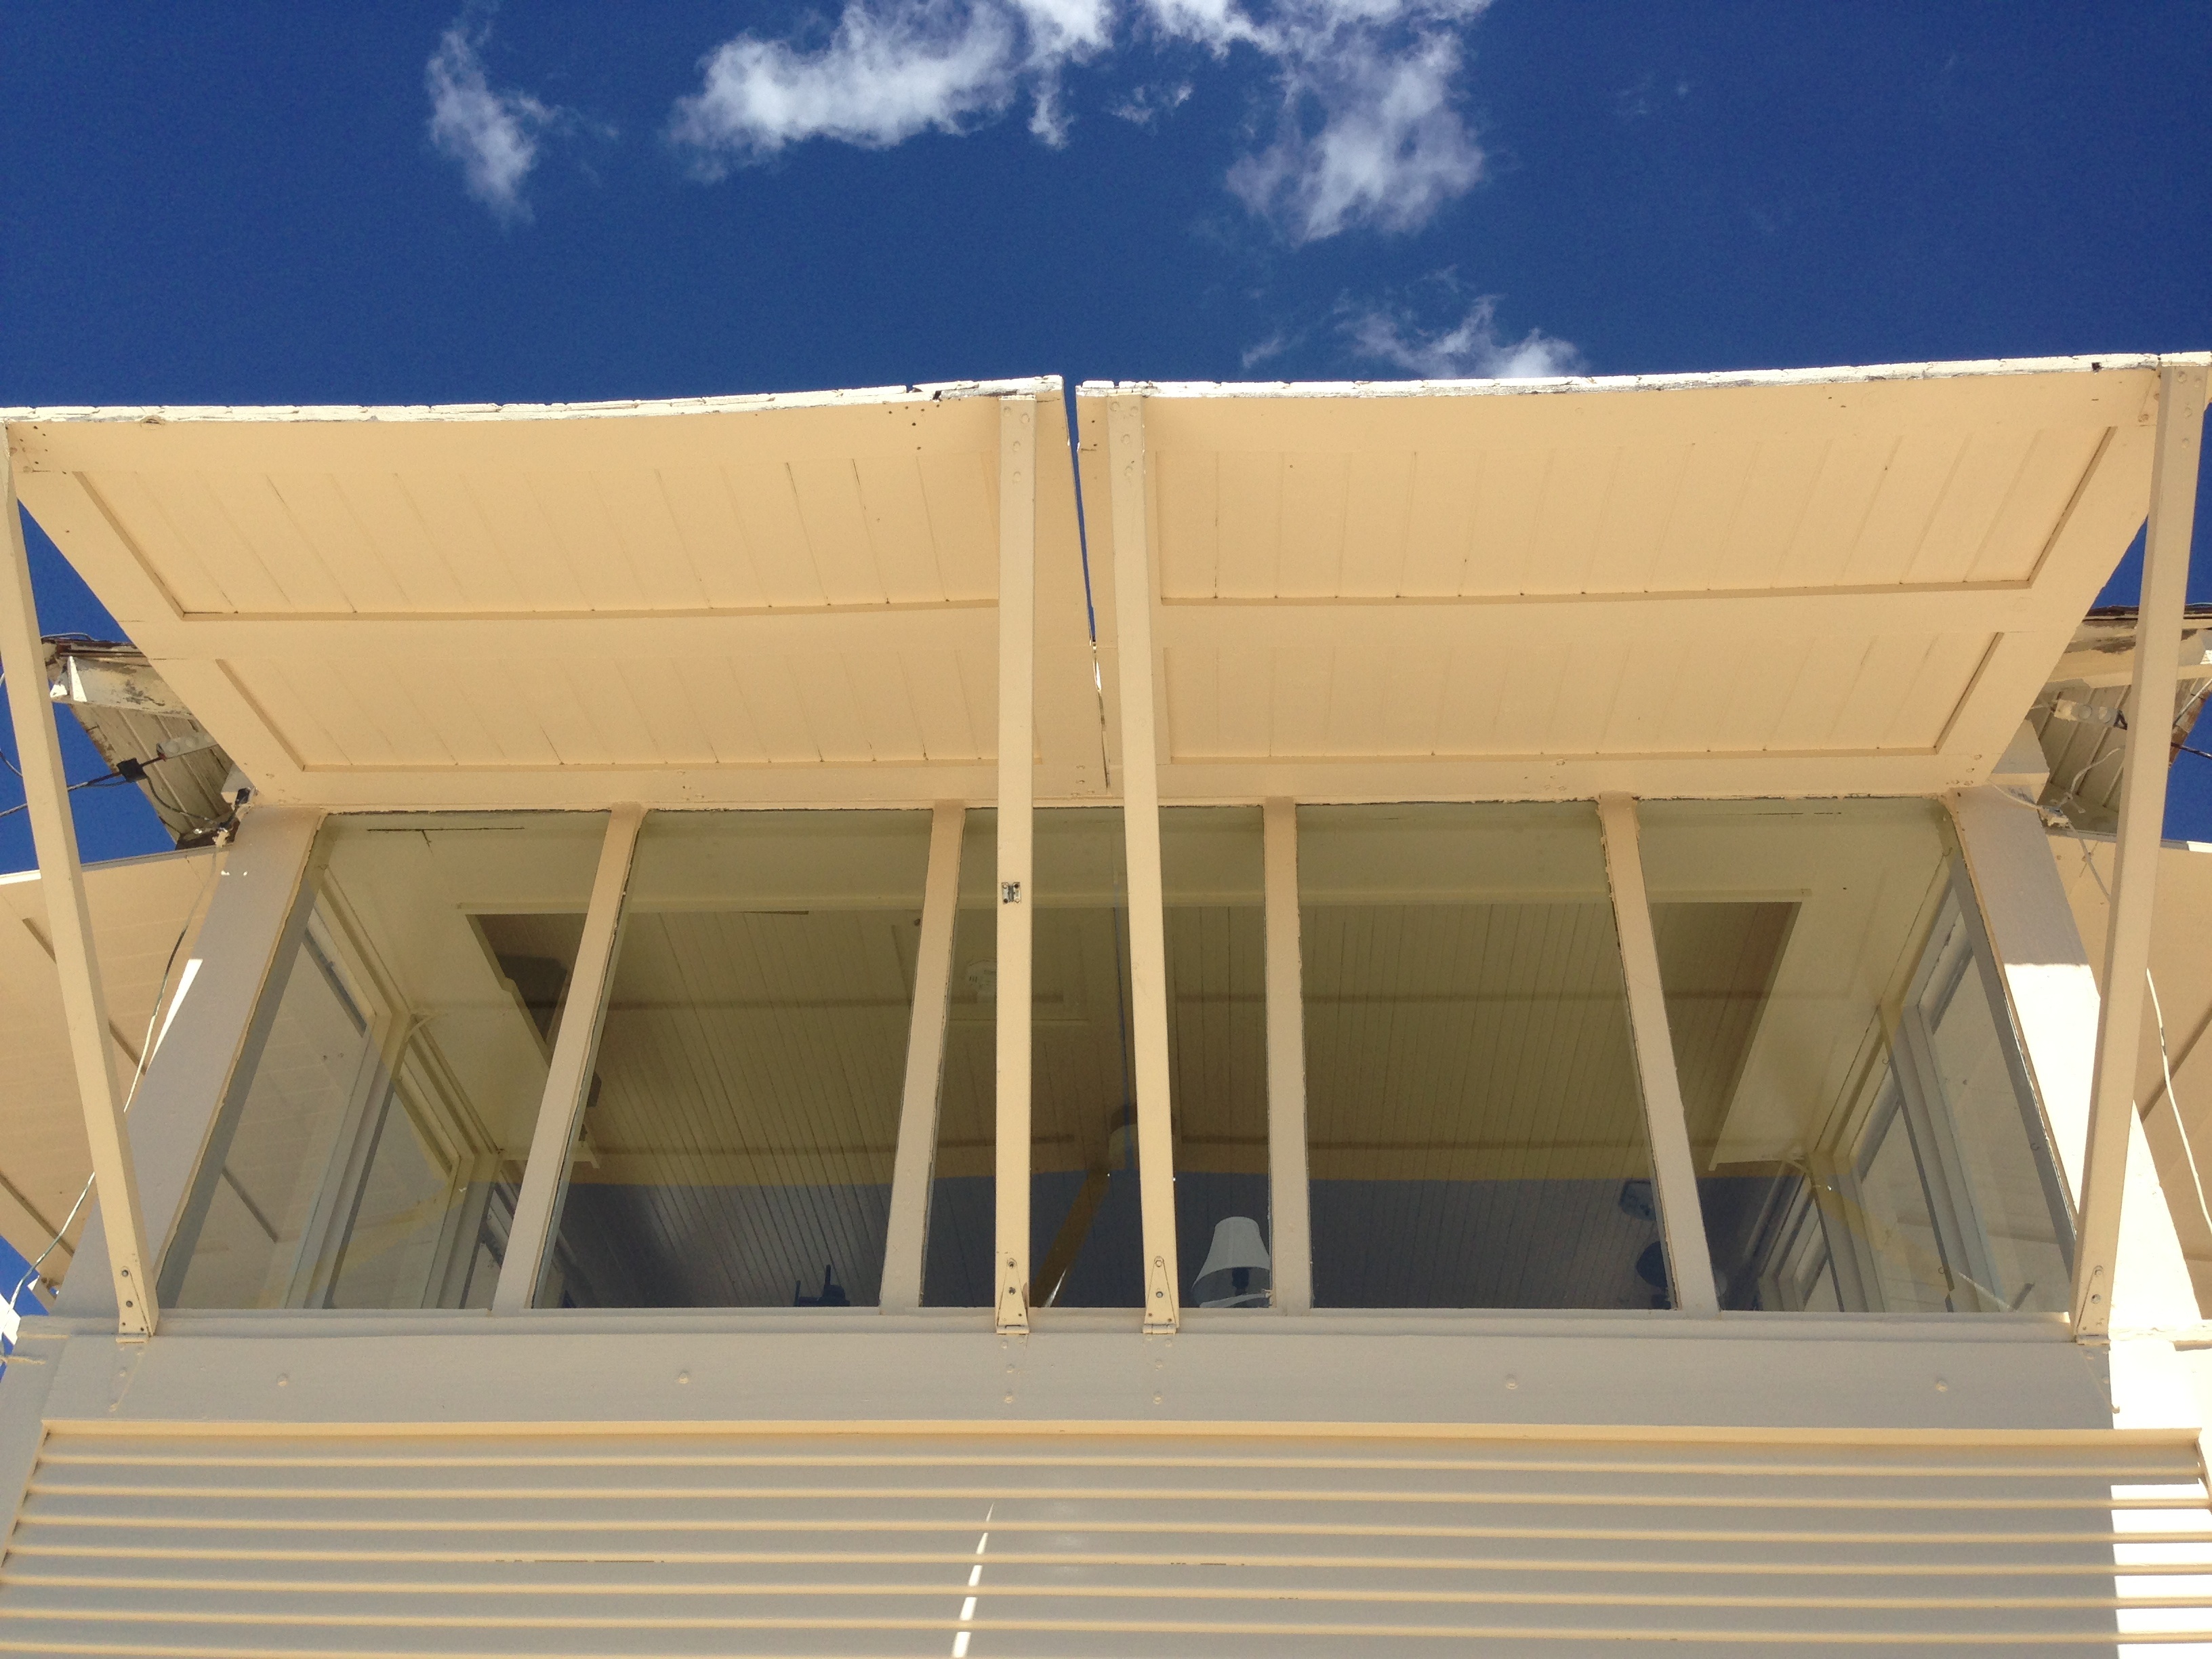
roof, shed, canopy, facade, tent, siding, daylighting, outdoor structure